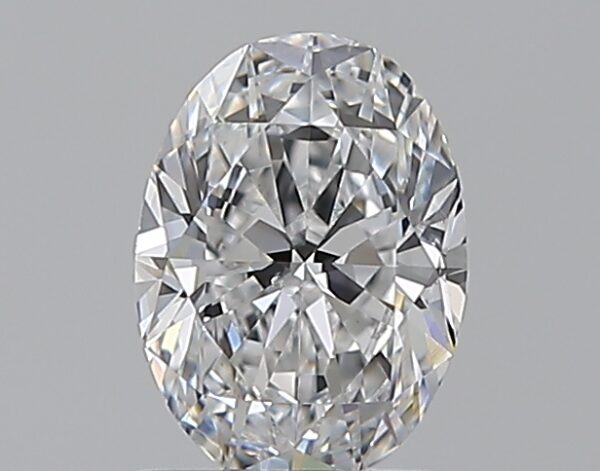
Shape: oval
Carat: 0.8
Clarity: SI1
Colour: E
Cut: EX
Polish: EX
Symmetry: VG
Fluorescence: F
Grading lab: GIA
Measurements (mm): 7.17 x 5.16 x 3.24